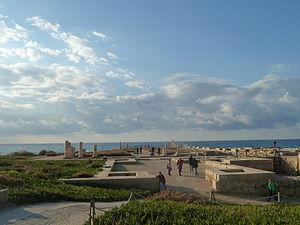
Agrippa Iᵉʳ, parfois appelé Hérode Agrippa, né vers 10 av. J.-C. et mort vers 44 à Césarée, petit-fils d'Hérode le Grand, est le dernier roi juif de Judée.
Drusilla est la fille de Hérode Agrippa Iᵉʳ et la sœur de Bérénice, Mariamne et Hérode Agrippa II. En 53, elle a d'abord été mariée à Aziz d'Émèse, puis l'a quitté pour se marier au procurateur romain de Judée, Antonius Felix, dont elle a un fils, Agrippa.